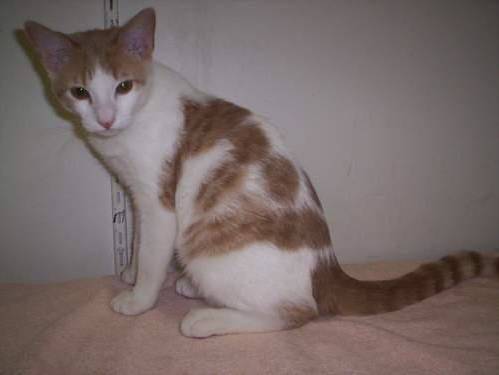
Label: cat